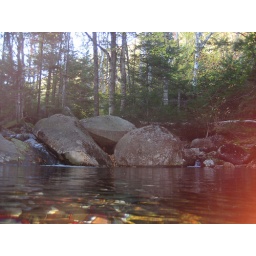
stream in the forest of the white mountains, NH.